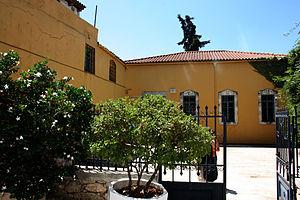
Musée archéologique d'Archanes